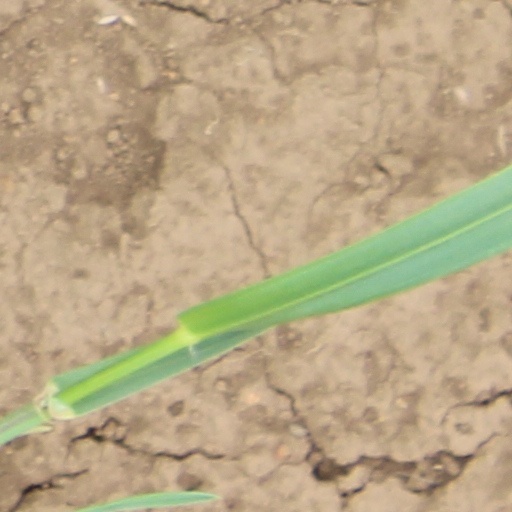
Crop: wheat